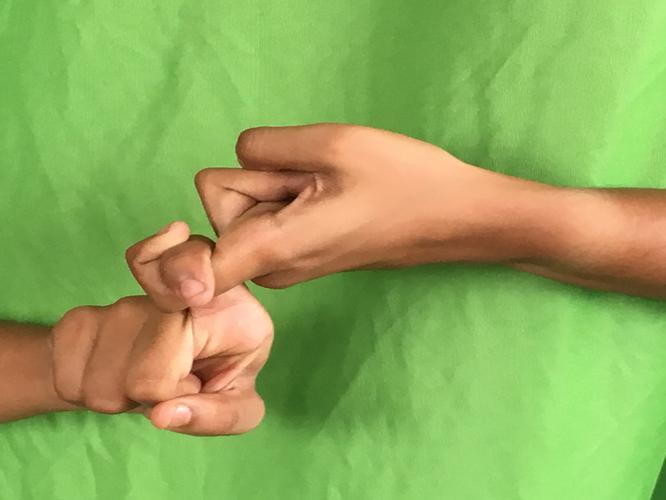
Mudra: Pasha
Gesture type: double_hand